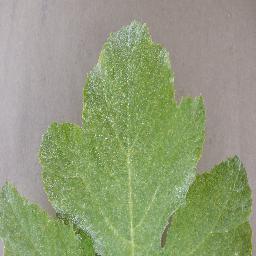
Label: Squash___Powdery_mildew